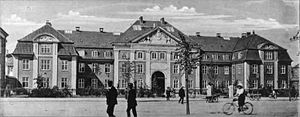
Rigshospitalet / Rigshospitalets historie
Rigshospitalet 1910
Rigshospitalet er Danmarks største og højest specialiserede hospital. I 2015 blev Rigshospitalet fusioneret med Glostrup hospital, hvorfor vigtigste matrikel ligger på Østerbro i København, mens Glostrup hospital altså nu er navngivet Rigshospitalet - Glostrup.